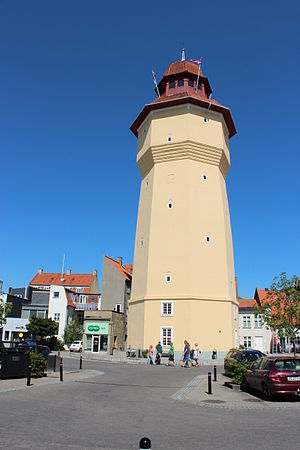
Nykøbing Vandtårn (Nykøbing Falster)
Nykøbing Vandtårn i Hollands Gård
Vandtårnet i Nykøbing
Nykøbing Vandtårn er et vandtårn på pladsen Hollands Gård ved Langgade det centrale Nykøbing Falster. Det er byens største vandtårn og er 43 meter højt. Det er tegnet af Einar Ambt og Alf Jørgensen, og det blev opført i 1908. Det var i funktion frem til 1976. Da det blev opført var det Danmarks første jernbetonbyggeri. Bygningen betegnes som et vartegn for Nykøbing Falster.